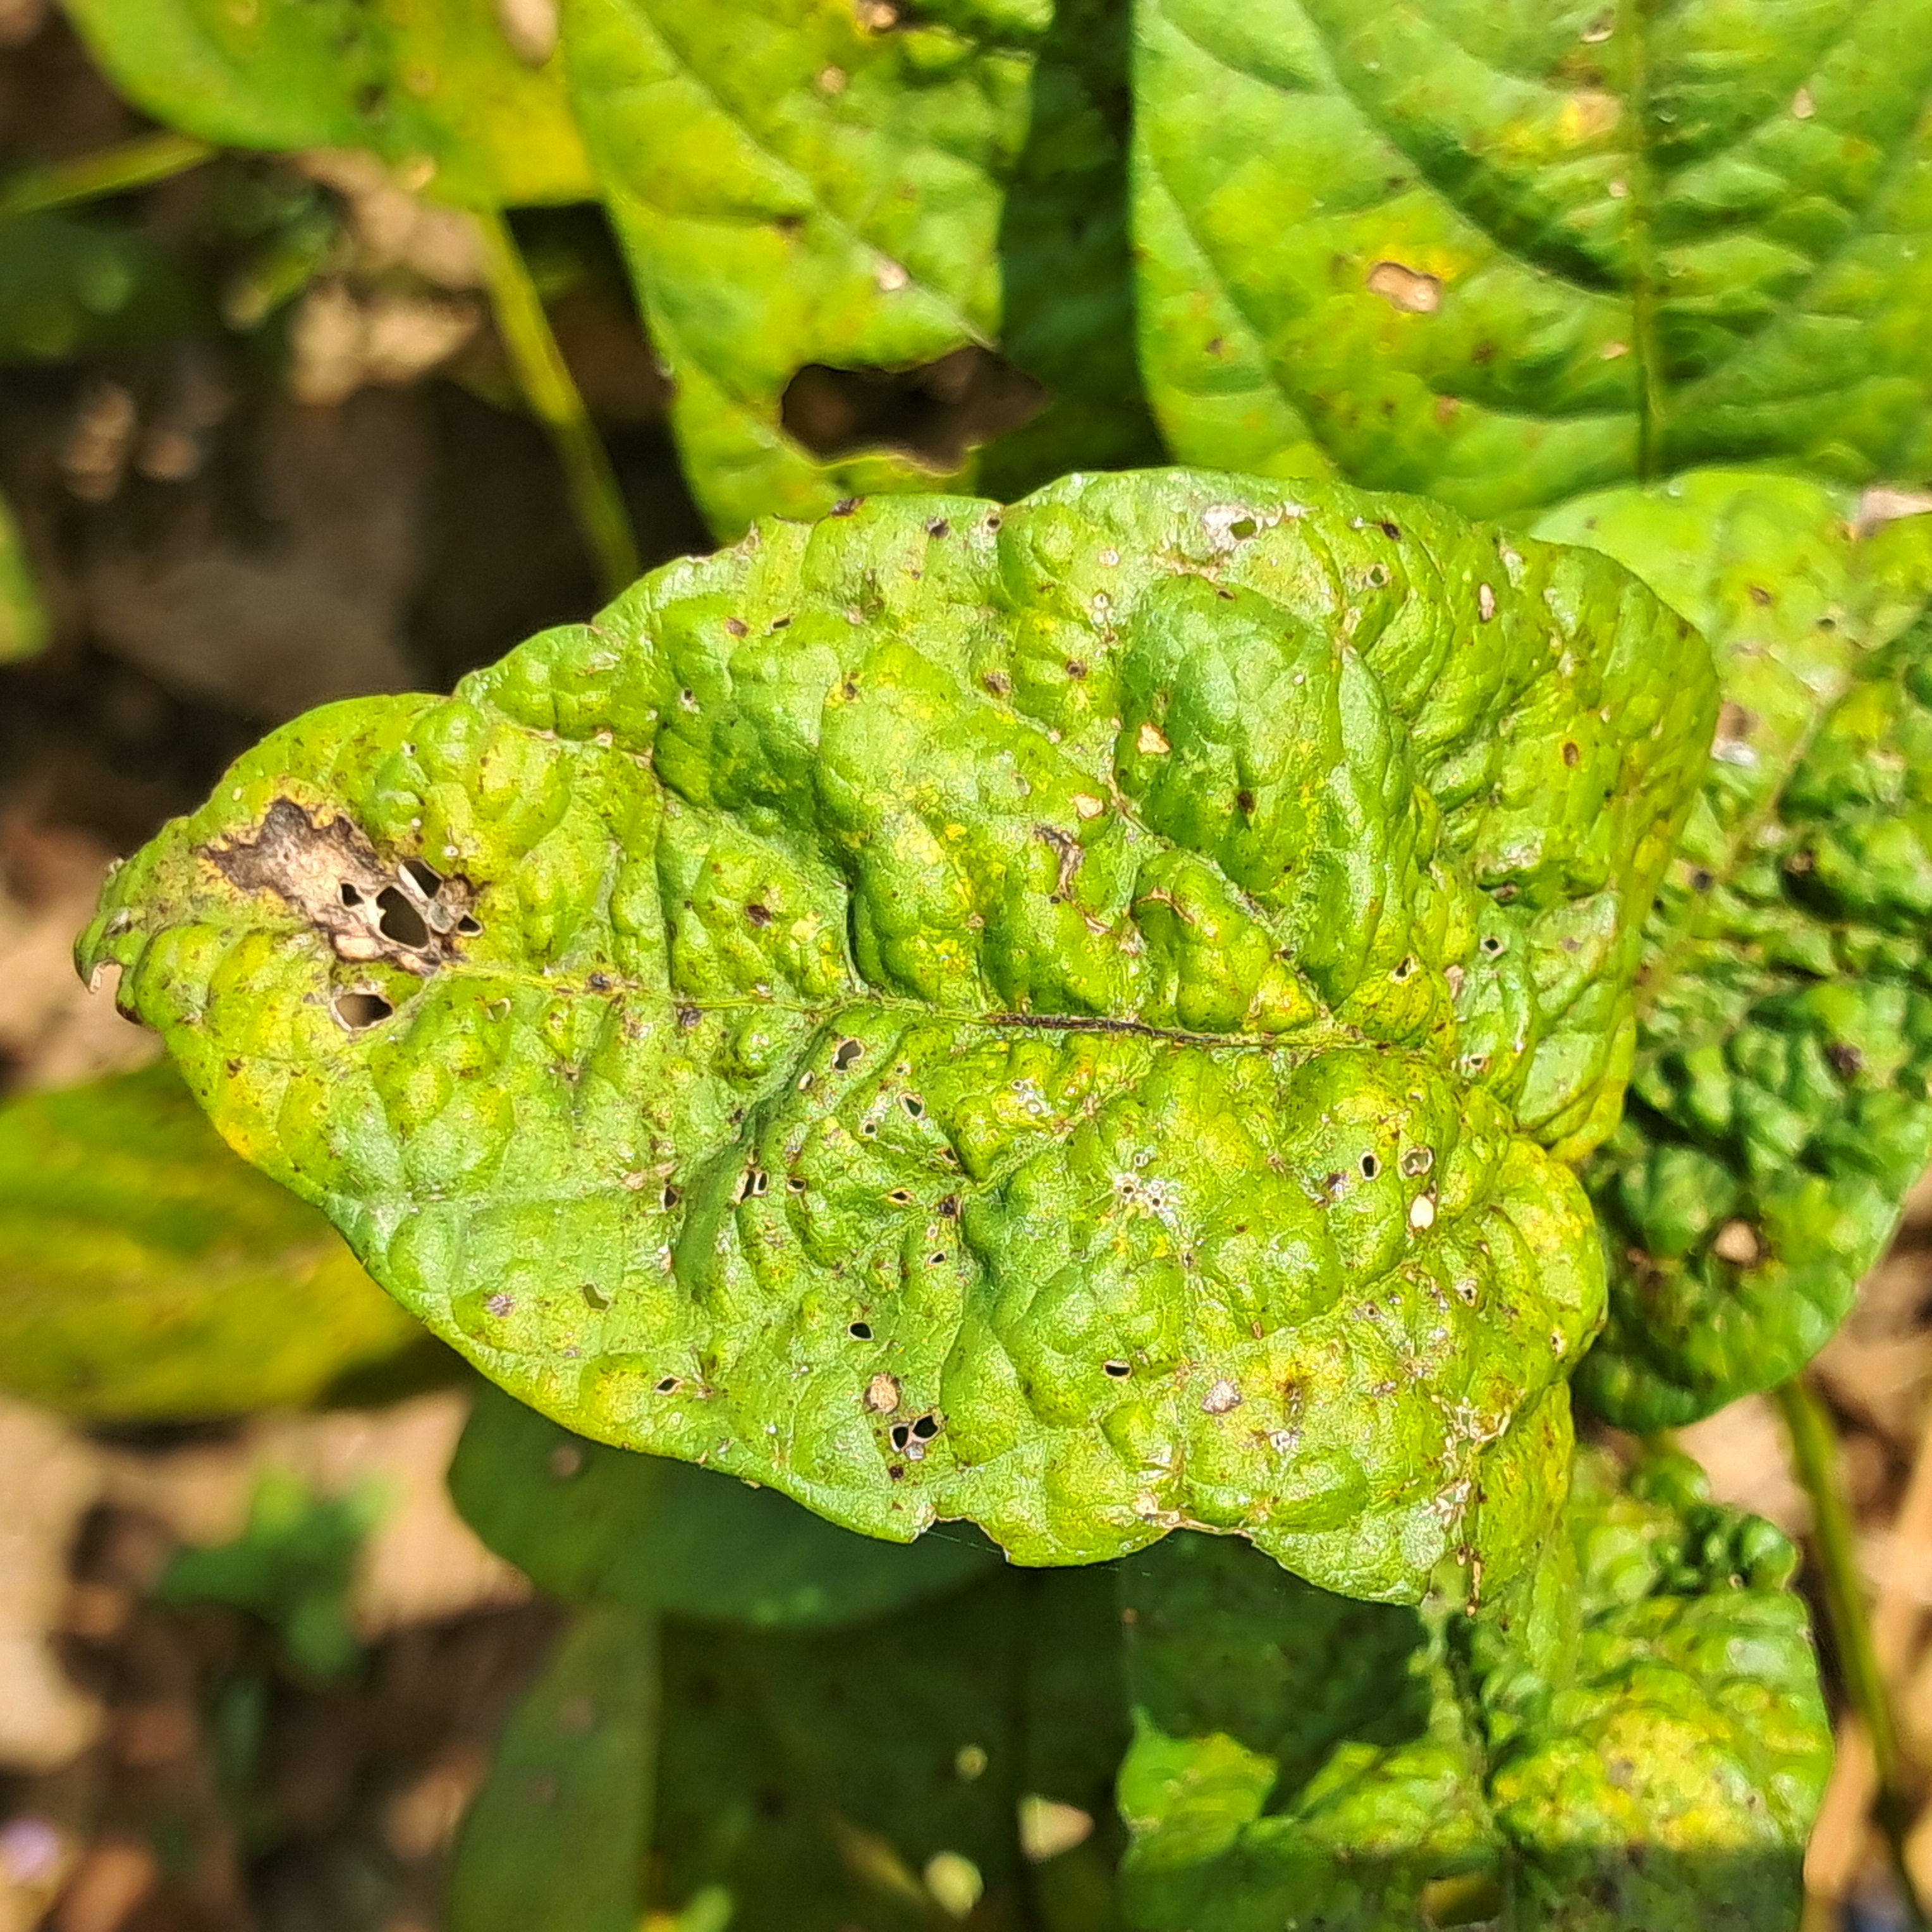
Label: Mosaic